Taereung International Skating Rink

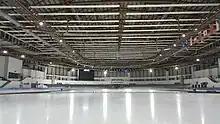
Taereung International Skating Rink

Taereung International Skating Rink is a speed skating oval in South Korea, used for training and competitions, operated by the Korean Olympic Committee. It is one of only two indoor long-track (400m) skating facilities in the country, and the most actively used, with Gangneung Oval completed in 2017 for the 2018 Winter Olympics but planned for conversion to a multi-sports and convention center. It is also one of the remaining active training grounds of the Korea National Training Center in Gongneung-dong, Nowon-gu in northeast Seoul; most other teams, including the short track and ice hockey teams, have moved to Jincheon National Training Center